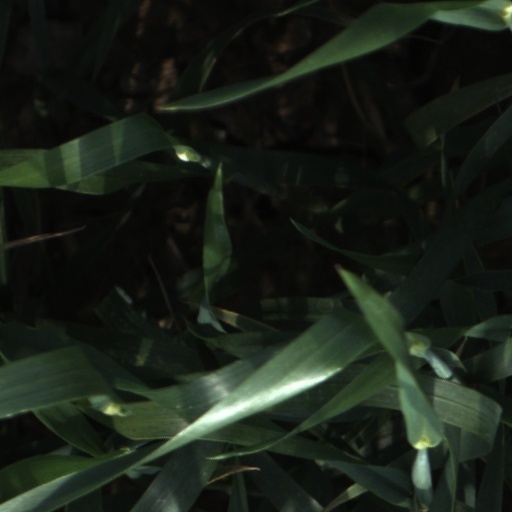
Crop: wheat